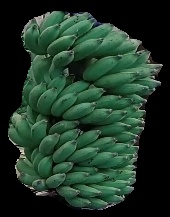
Variety: elakki-bale
Grade: grade1